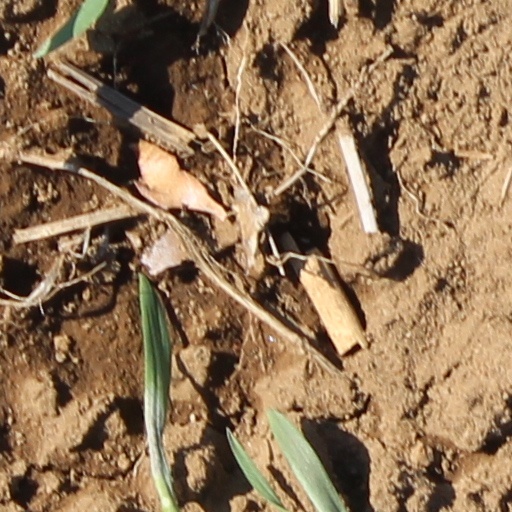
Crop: wheat